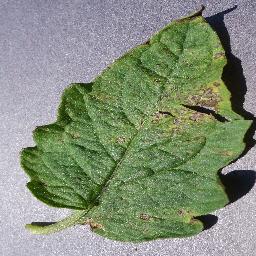
Label: Tomato___Septoria_leaf_spot